Hockley Row

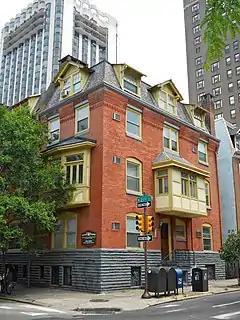
2049 Locust Street

The row includes three buildings on South 21st Street at 237, 239, and 241 South 21st Street, and one on Locust Street at 2049 Locust Street. They were designed by architect Allen Evans, who was a partner in Furness & Evans. They were built as speculative housing by Evans's father, between 1884 and 1886. The architect then made number 237 at the southeast corner 21st and St. James streets his own residence.